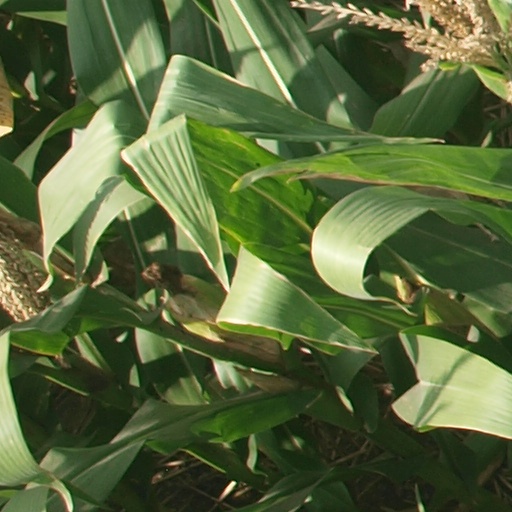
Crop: maize; corn